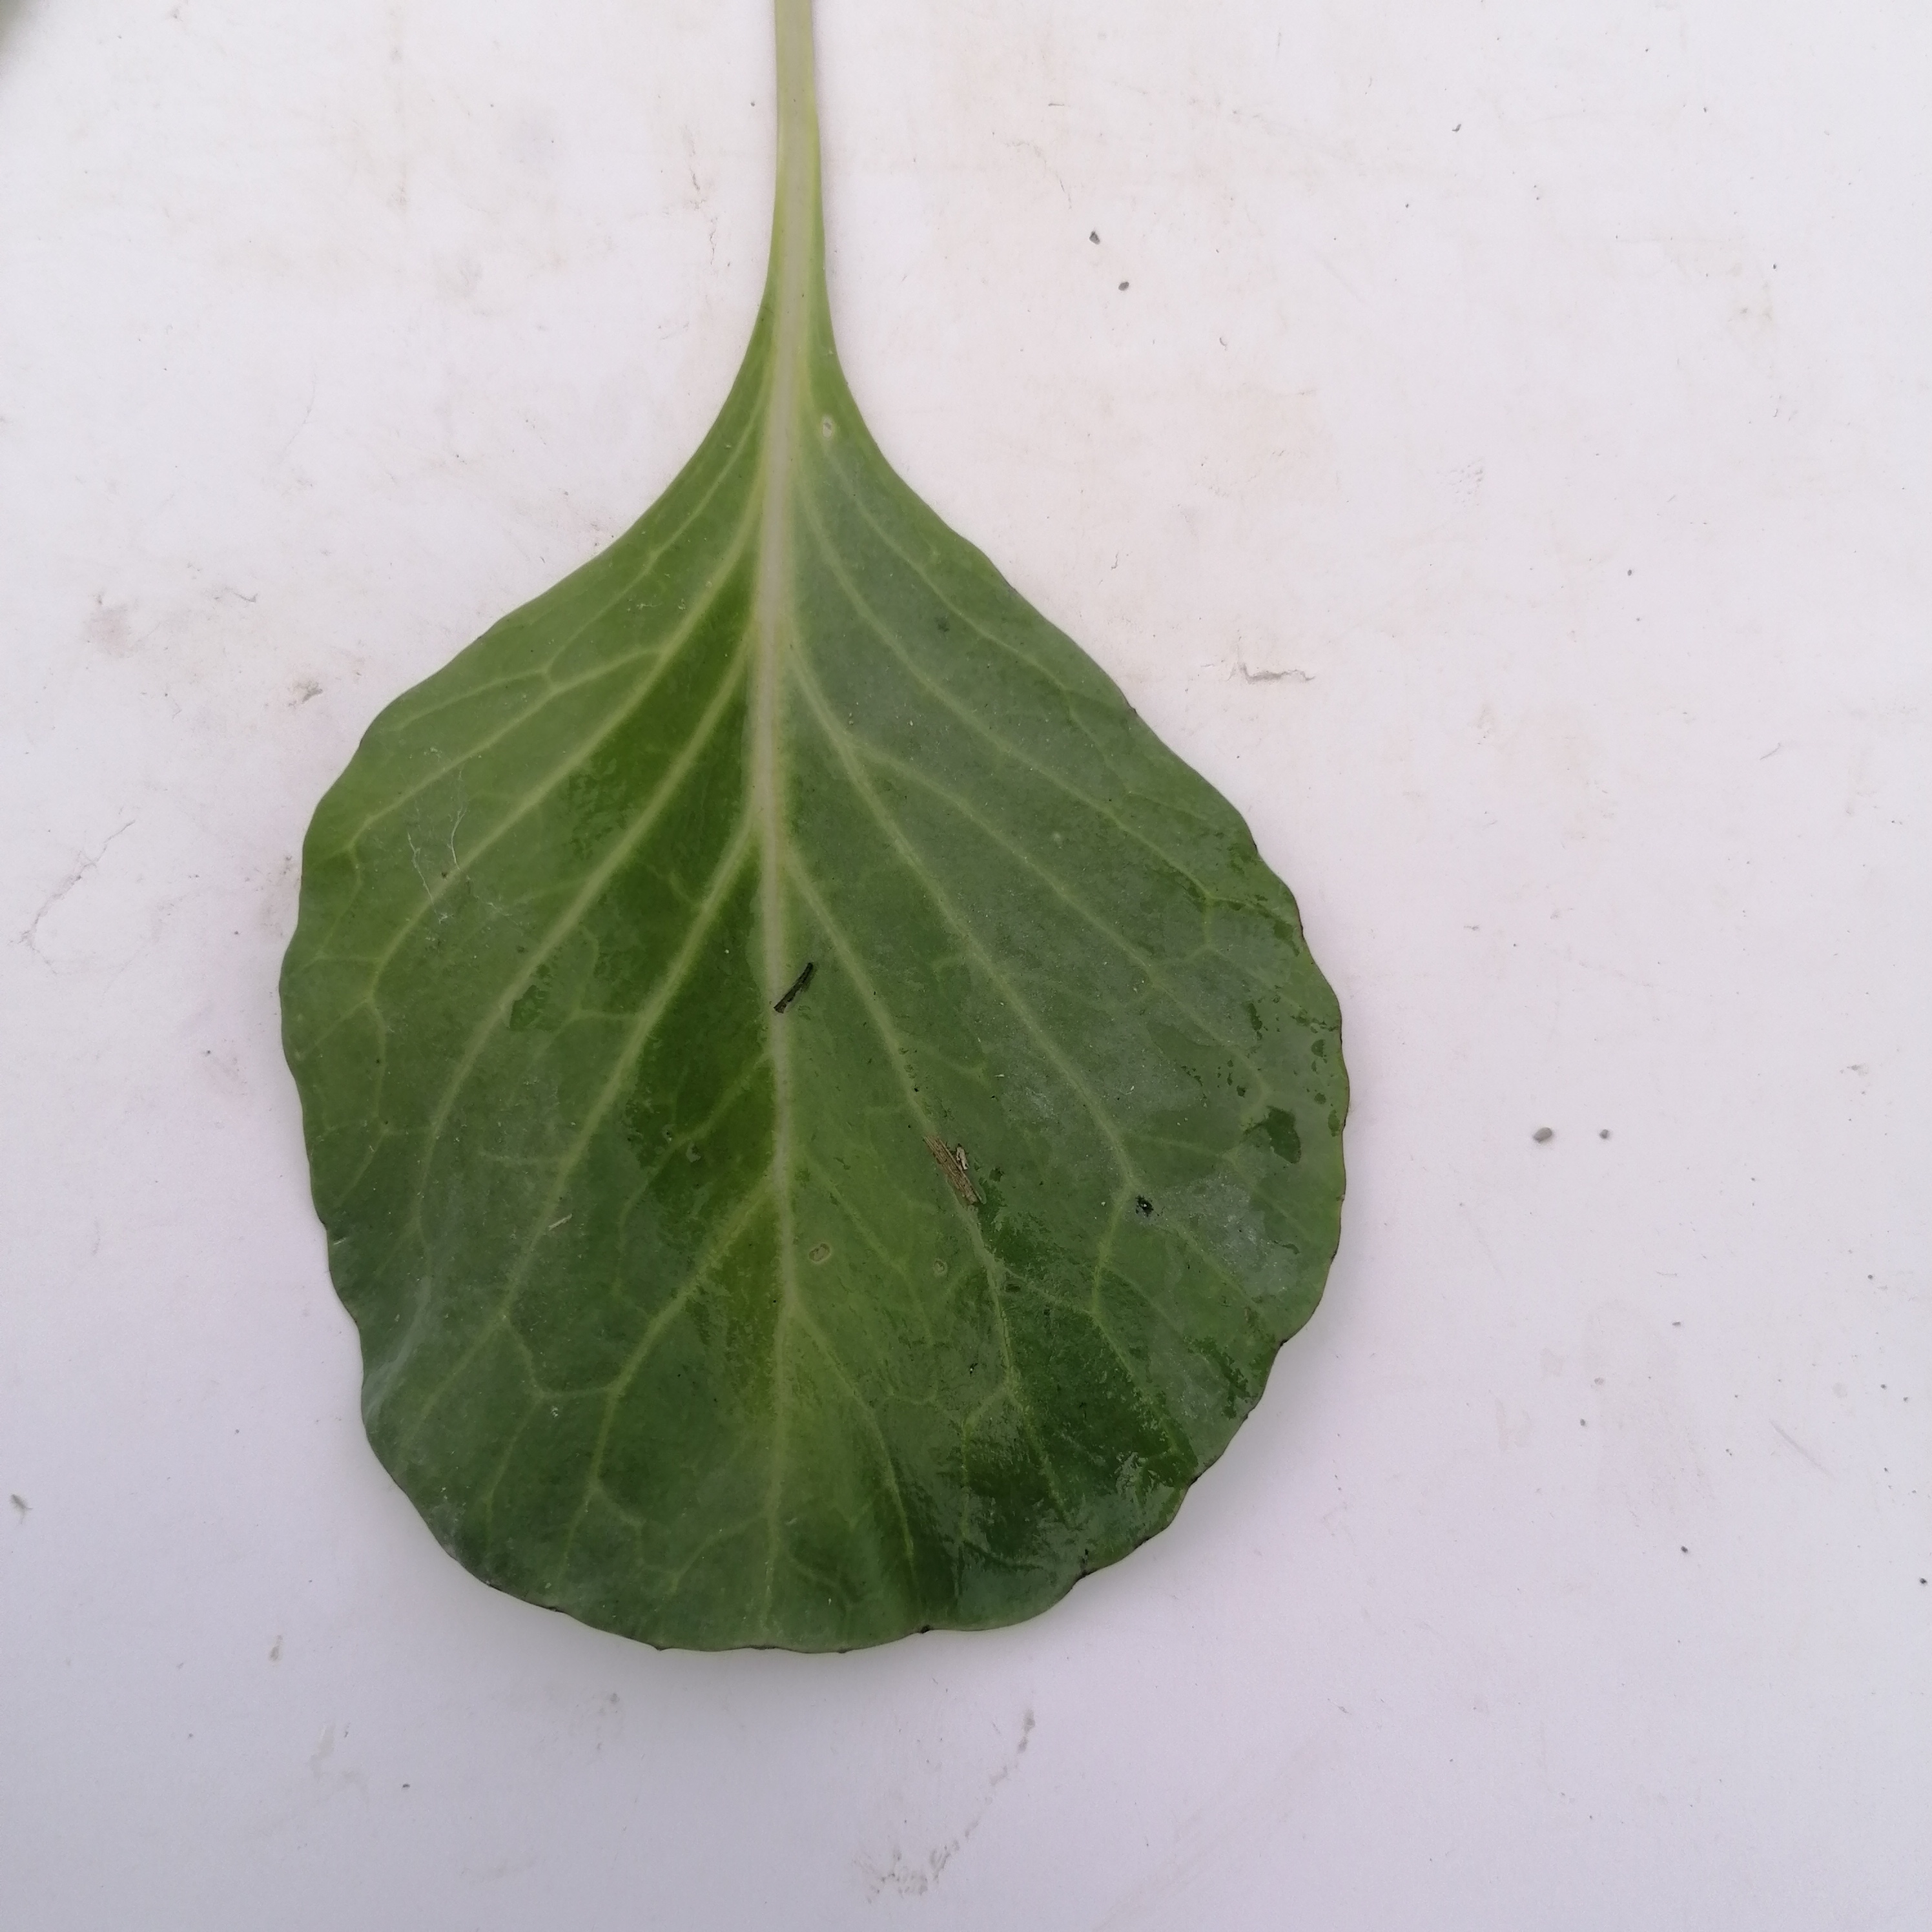
Label: Healthy